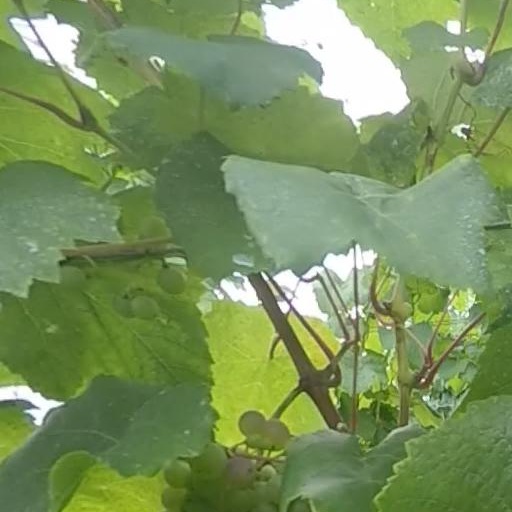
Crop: grape